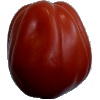
Label: tomato_heart